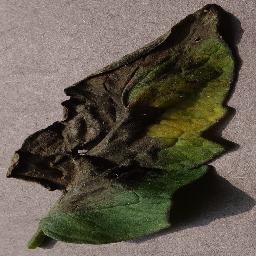
Label: Tomato___Late_blight